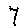
Label: 7